Beton-Bazoches

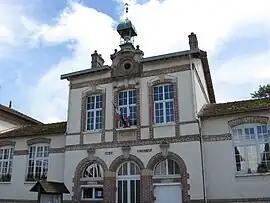
The town hall in Beton-Bazoches

Beton-Bazoches is a commune in the Seine-et-Marne department in the Île-de-France region in north-central France.